National responses to the COVID-19 pandemic

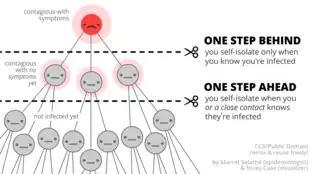
Illustration showing how COVID-19 spreads and the impact of isolation on it

National responses to the COVID-19 pandemic have been varied, and have included containment measures such as lockdowns, quarantines, and curfews. As of , cases of COVID-19 have been reported, resulting in reported deaths. The most affected countries in terms of confirmed cases are the United States, Brazil, India, Russia, South Africa, Peru, Mexico, Chile, the United Kingdom, and Iran.